Elizabeth Ann Linley

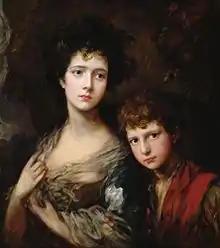
Thomas Gainsborough's 1768 painting of Elizabeth with her brother Thomas; the original title prior to 1817 was "A Beggar Boy and Girl".

Elizabeth Ann Sheridan (née Linley) was born towards the end of 1754, but the exact date varies with sources giving 4, 5 or 7 September, at either Abbey Green or 5 Pierrepont Street, Bath. Her father was Thomas Linley, an English musician and composer, and her mother was Mary Johnson (1729–1820), who was also a talented musician. Elizabeth was baptised at St Michael's church, Bath on 25 September 1754.